Le Grelle family

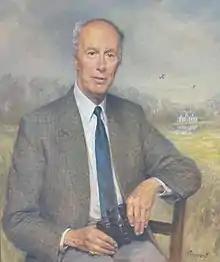
Portrait of Count Daniel Le Grelle by Marie-Thérèse Heyvaert.

Count Daniel Le Grelle became a municipal councilor in Antwerp, first as an independent, then as a representative of the Christian Social Party. He was elected in 1958 and remained in office until 1988. He became the founder of the Association for the Preservation of Monuments, which was mainly concerned with the monuments of Antwerp. As a city councilor, he successfully campaigned for the preservation of the Polder municipalities (Berendrecht) that were threatened with extinction due to the expansion of the Port of Antwerp. Count Daniel Le Grelle served as the president of the Belgian-Dutch Association. He participated in the television series "De Blauwe Gids" (The Blue Guide), devoted to the Belgian nobility, in which he was presented as an ardent nature lover. He was particularly concerned about the annual heron colonies in Berendrecht. Daniel Le Grelle was a member of the Council of Nobility for eight years, alternating as president every two years with a French-speaking colleague. He actively campaigned for the inclusion of prominent Flemish personalities in the nobility. In 1959, Count Daniel Le Grelle co-founded the Heemkundige Kring van de Antwerpse Polder and the Polder Museum, where he served as its president and honorary president for several decades.